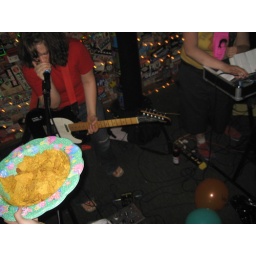
fat girls by the snack table by a snack table. brilliant.